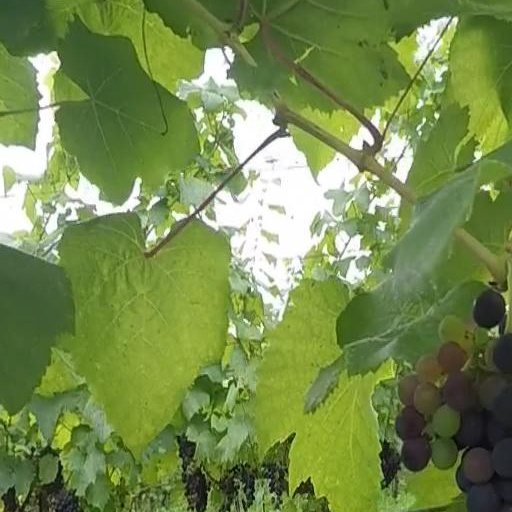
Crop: grape